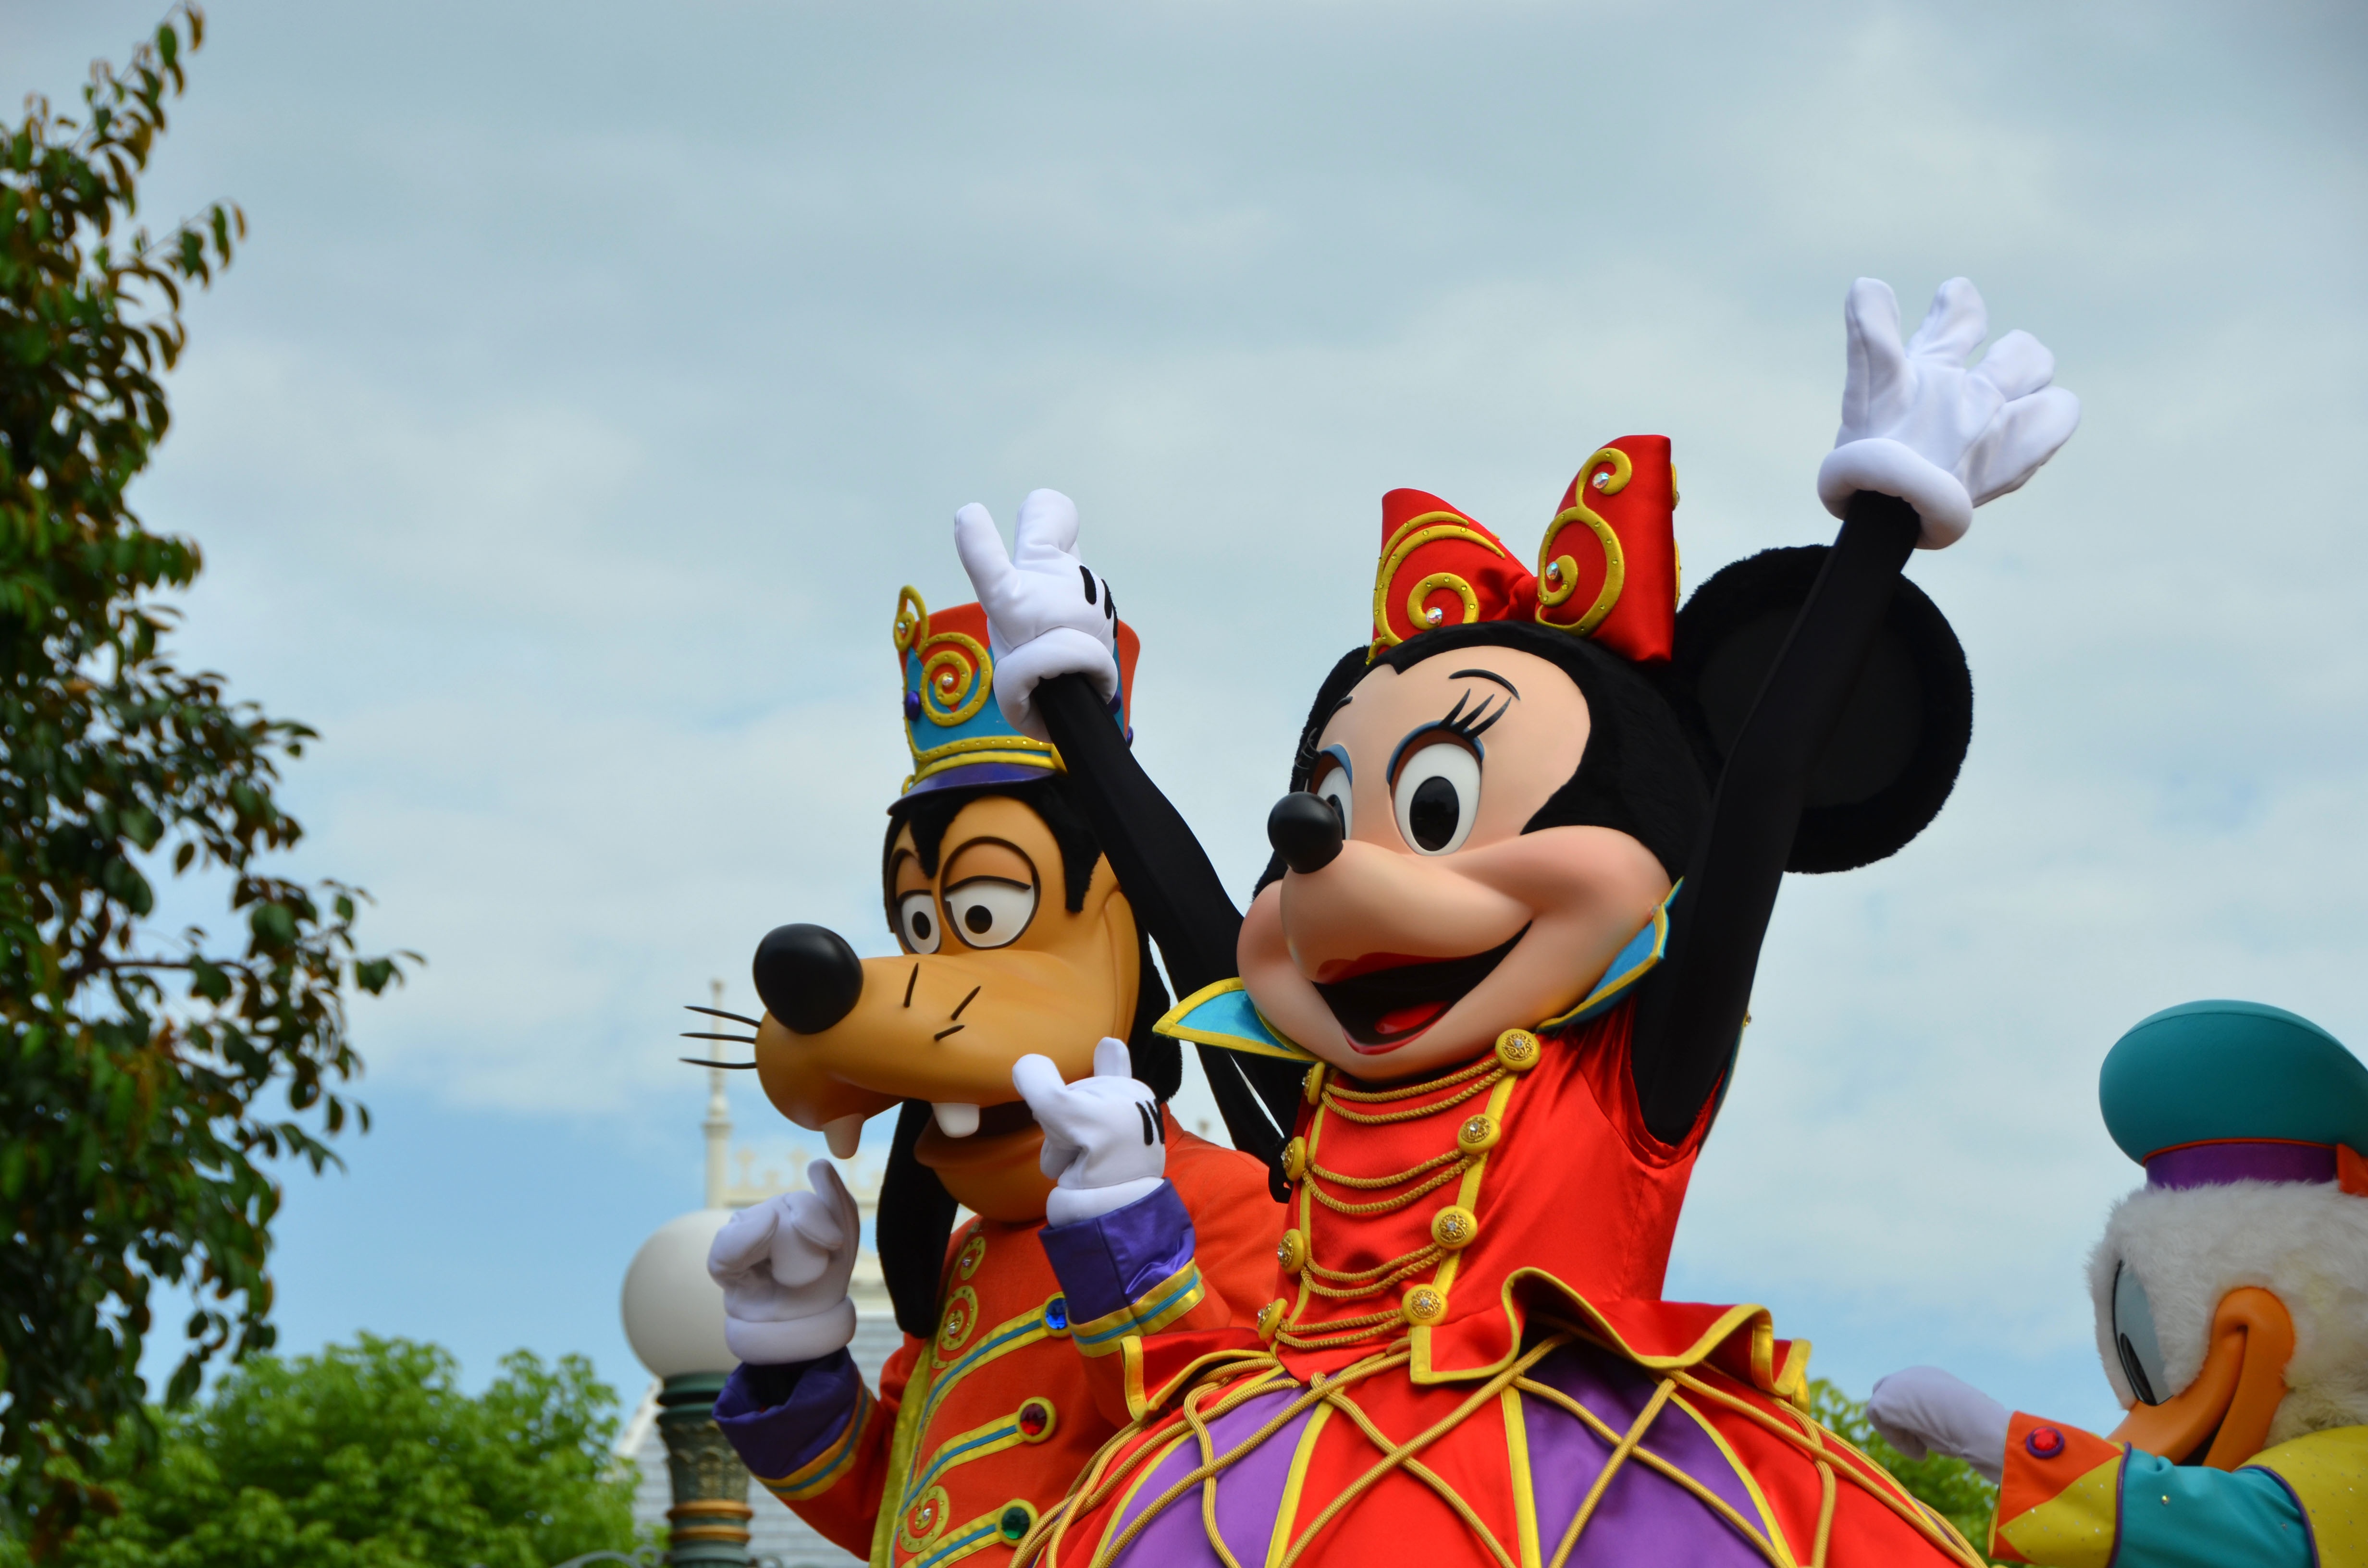
amusement park, park, toy, parade, resort, goofy, disney land, the procession, mimi mouse, walt disney world